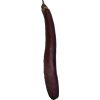
Label: Eggplant long 1